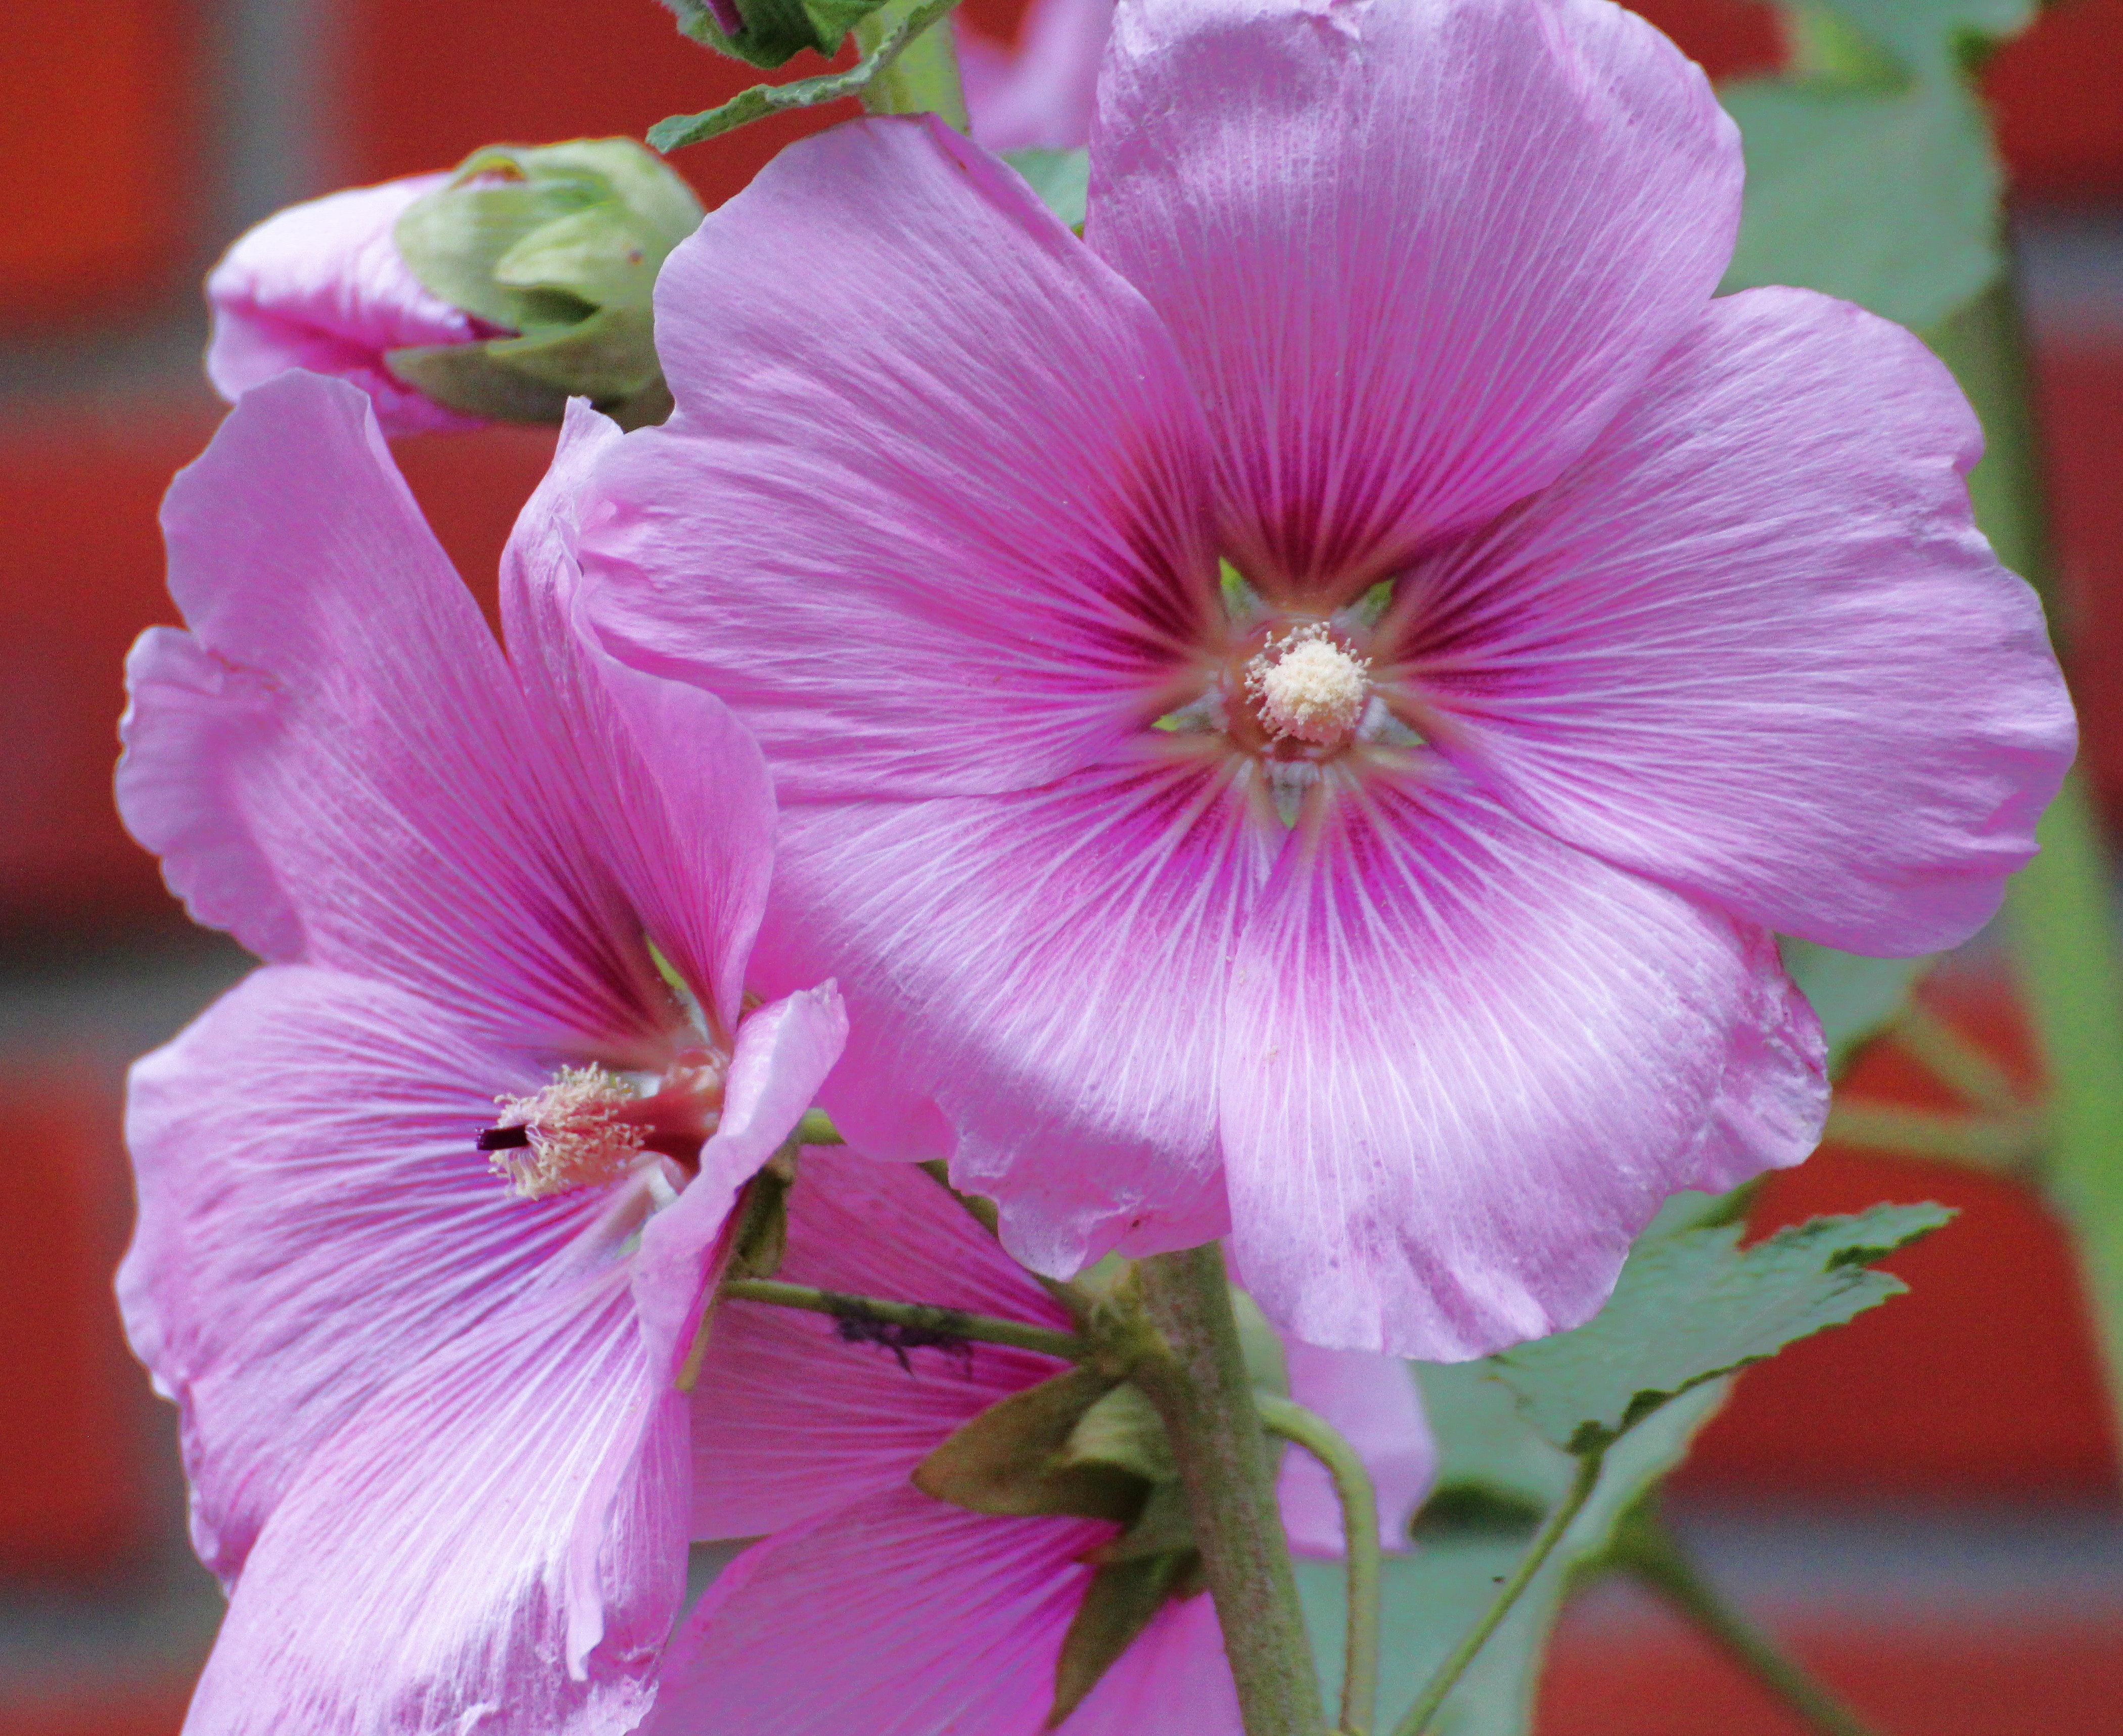
nature, blossom, plant, flower, petal, bloom, garden, pink, flora, flowers, geranium, hollyhock, hollyhocks, macro photography, ornamental plant, garden plant, flowering plant, mallow, stock rose, baby rose, alcea rosea, poplar rose, stock rose garden, althaea rosea, land plant